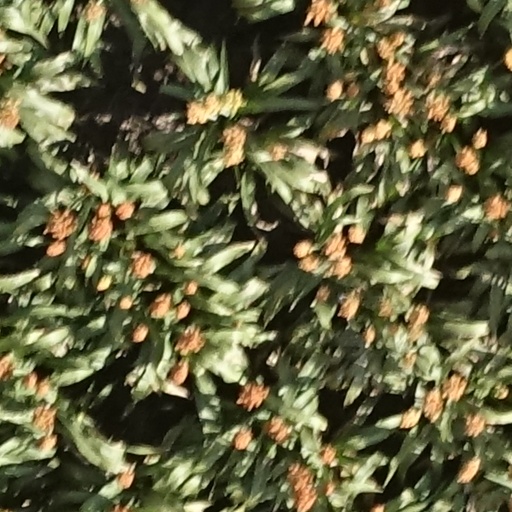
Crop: sorghum